Sól (Germanic mythology)

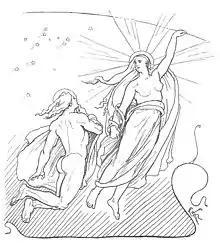
A depiction of Máni and Sól (1895) by Lorenz Frølich

Sól (Old Norse: , "Sun") or Sunna (Old High German, and existing as an Old Norse and Icelandic synonym: see Wiktionary sunna, "Sun") is the Sun personified in Germanic mythology. One of the two Old High German Merseburg Incantations, written in the 9th or 10th century CE, attests that Sunna is the sister of Sinthgunt. In Norse mythology, Sól is attested in the "Poetic Edda", compiled in the 13th century from earlier traditional sources, and the "Prose Edda", written in the 13th century by Snorri Sturluson.